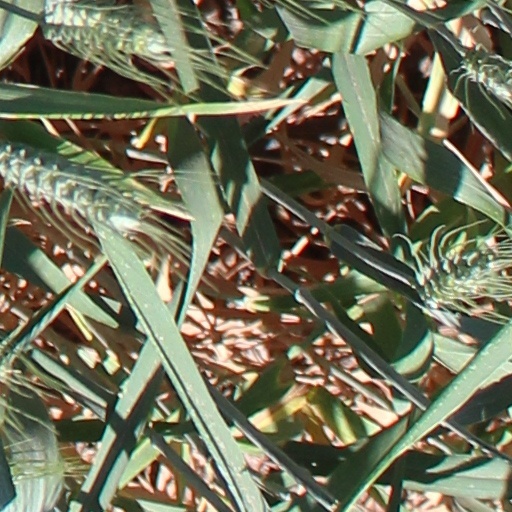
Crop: wheat